TVS Scooty

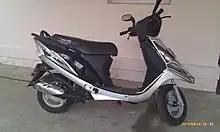
Scooty Streak

Launched in March 2009, the TVS Scooty Streak features LED tail lamps, external fuel filling and an easy-to-use center stand: making it specifically designed for the young woman. It has 90mm wide anti-skid tyres fashioned from wet compound giving it stronger grip in wet weather driving.